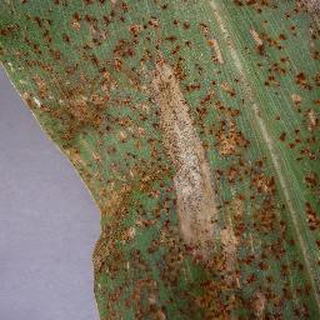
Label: corn_northern_leaf_blight